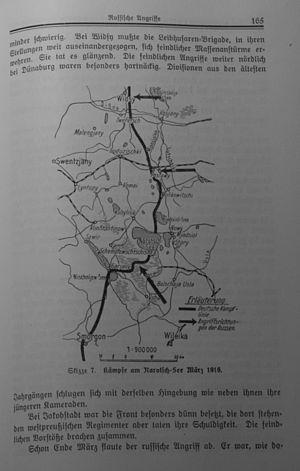
L’offensive du Lac Narotch est une bataille qui eut lieu en mars 1916 entre l'Empire allemand et l'Empire russe, pendant la Première Guerre mondiale. L’objectif de la Russie était de soulager les troupes françaises qui combattaient à Verdun.